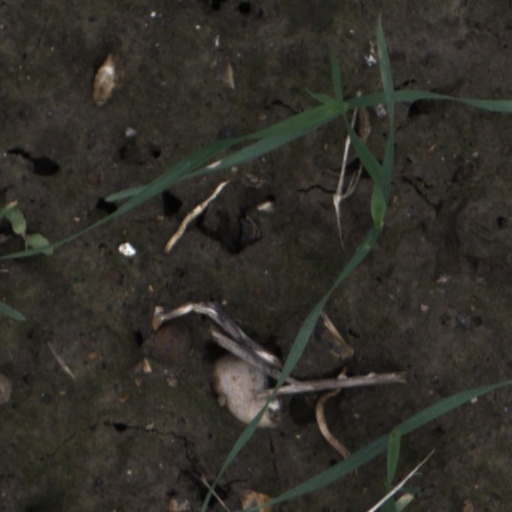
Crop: wheat